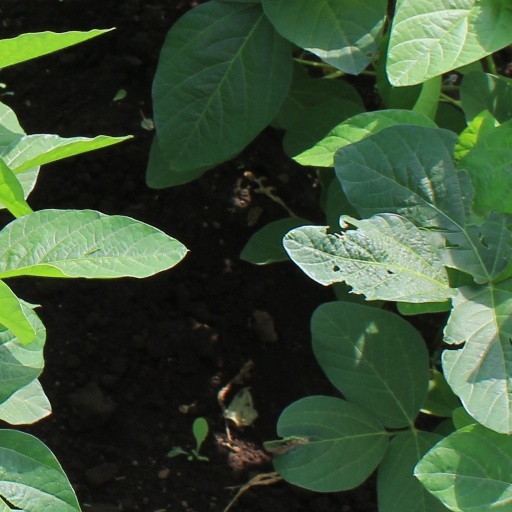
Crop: soybean